Cheetah

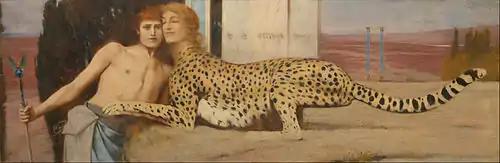
The painting "The Caress" depicting a creature with a woman's head and a cheetah's body

The first cheetah to be brought into captivity in a zoo was at the Zoological Society of London in 1829. Early captive cheetahs showed a high mortality rate, with an average lifespan of 3–4 years. After trade of wild cheetahs was delimited by the enforcement of CITES in 1975, more efforts were put into breeding in captivity; in 2014 the number of captive cheetahs worldwide was estimated at 1730 individuals, with 87% born in captivity.